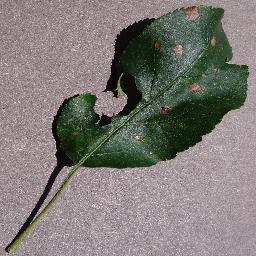
Label: Apple___Black_rot